Wadi Barada offensive (2016–2017)

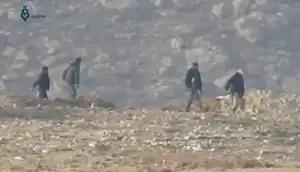
A NDF patrol near the frontlines in Wadi Barada during late January 2016.

Over the next days Hezbollah and army units slowly advanced into Ain Al-Fijah. On 19 January, government forces captured the village of Afrah. Later that day, representatives of the local rebels and the government agreed to another ceasefire and to attempt to enforce the peace deal that the involved parties had agreed upon before Ahmad Ghadban's death, though this agreement, too, quickly collapsed, with both sides resuming hostilities. The rebels consequently blamed Hezbollah for the failure of the peace process, saying that the government could not restrain the Lebanese fighters. On 26 January, al-Masdar News reported that another agreement had been reached between the government and the opposition fighters, with 2,600 rebels reportedly surrendering, leaving about 500 militants continuing to resist the pro-government takeover of Wadi Barada. SOHR reported on the next day that fighting for Ain Al-Fijah continued unabated.